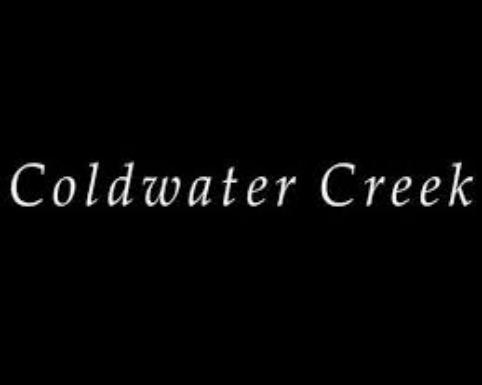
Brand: Coldwater Creek
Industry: Clothes